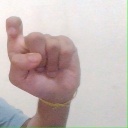
अक्षर: इ